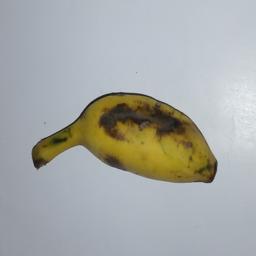
Banana variety: Champa Kola